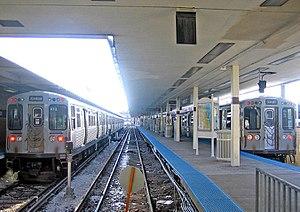
Le métro de Chicago est un réseau de transport en commun ferré qui dessert une grande partie de la ville de Chicago et de sa proche agglomération, il est principalement connu pour une de ses particularités : il est en grande partie aérien.